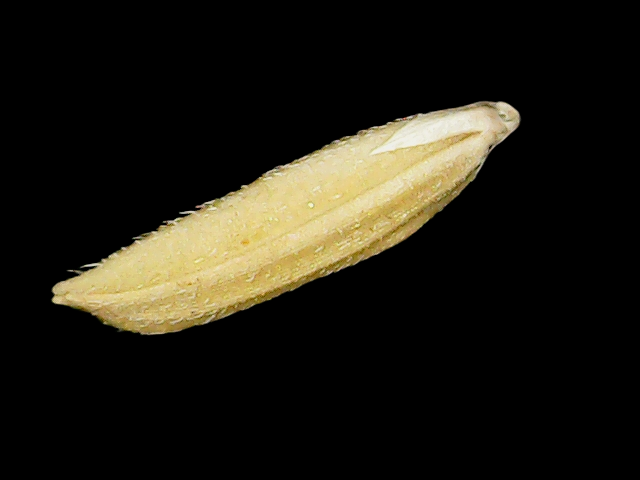
Rice variety: Binadhan21